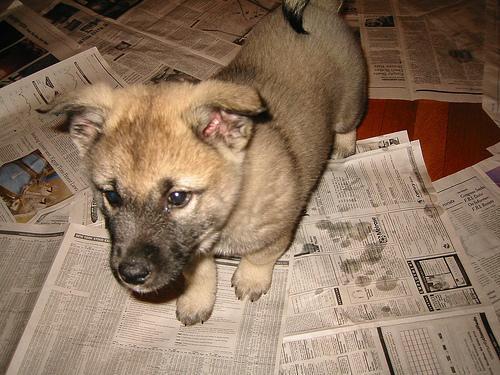
Norwegian_elkhound